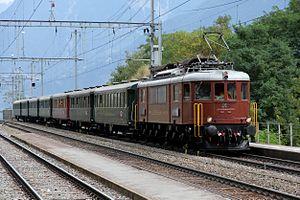
L'Ae 6/8 205 (n° interne 95 63 0015 205-8, depuis registré officiellement comme 91 85 4605 205-4) du BLS en tête du train spécial 30382 Brig - Goppenstein (dans le cadre des festivités pour les 100 ans du Lötschberg). Elle tracte des voitures de la société Swiss Classic Train.
Les locomotives Ae 6/8 furent utilisées en Suisse sur le réseau ferroviaire du BLS en remplacement des Be 5/7, construitent 13 ans plus tôt, qui se faisaient obsolètes.